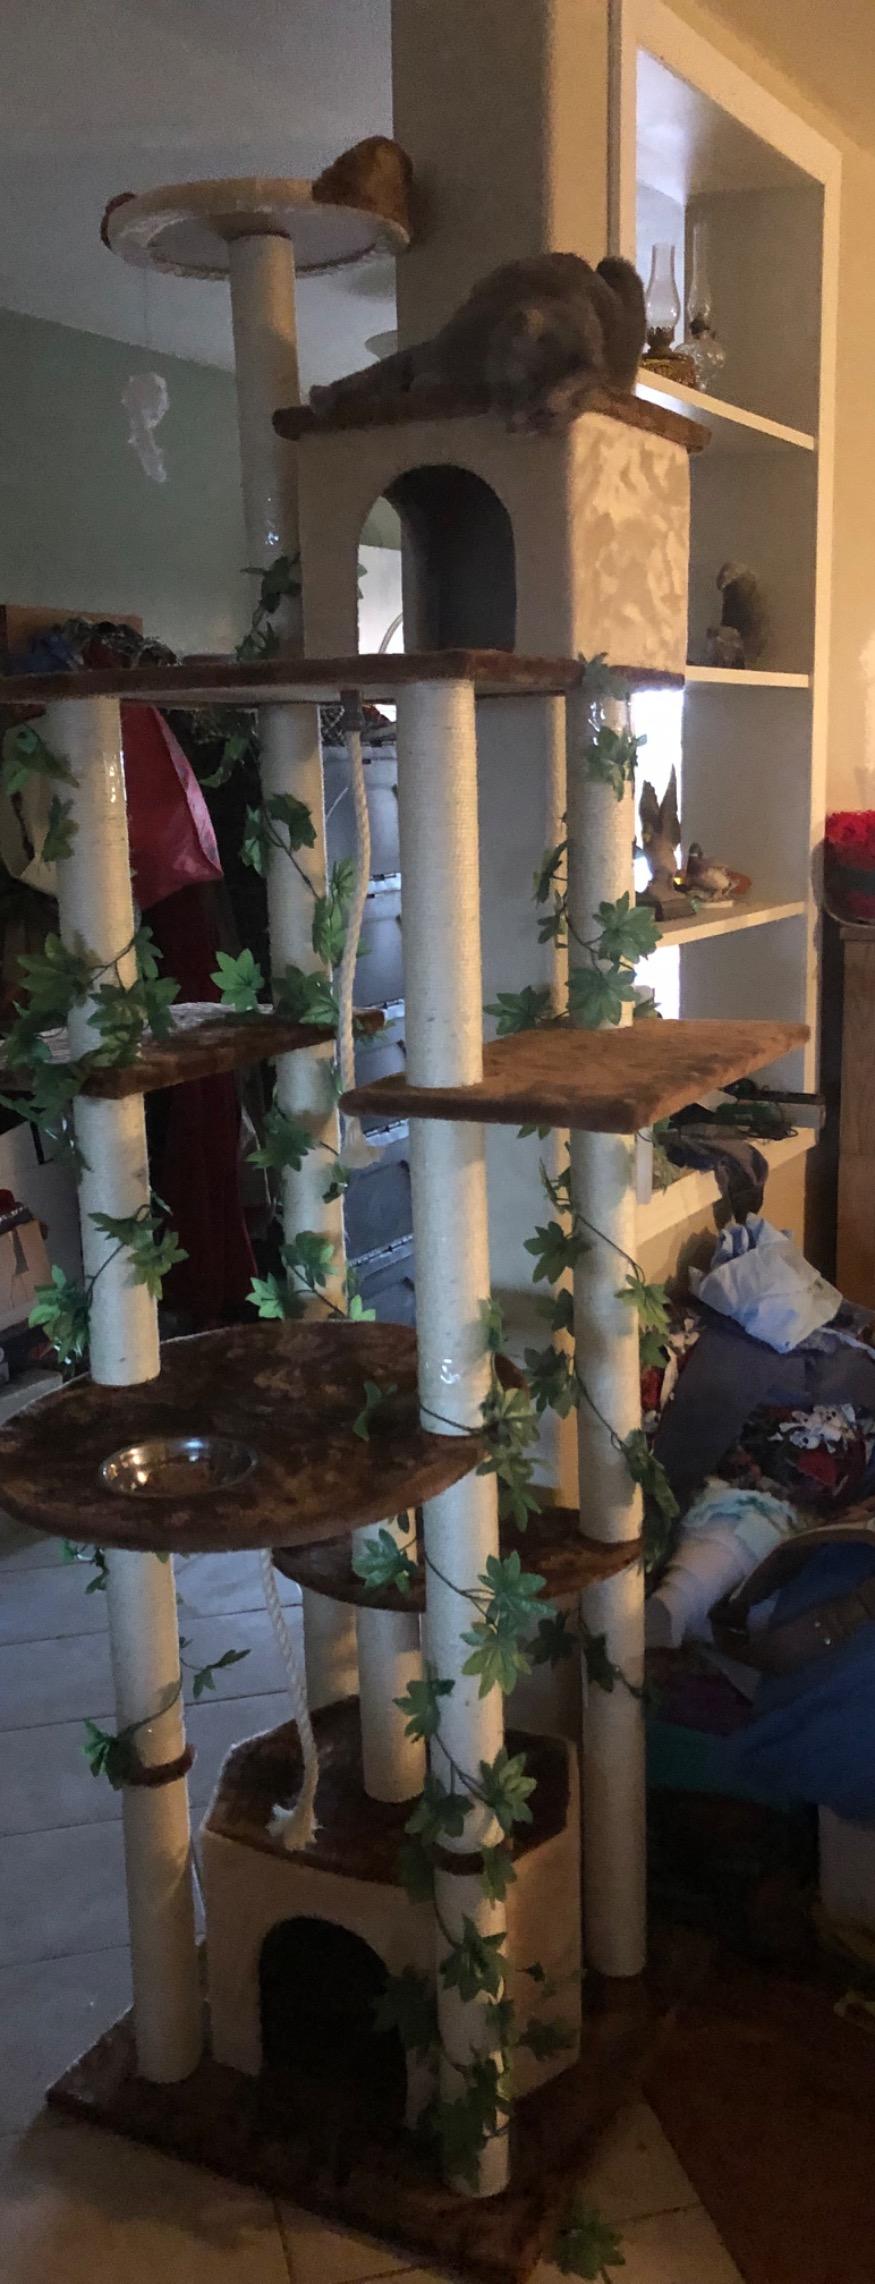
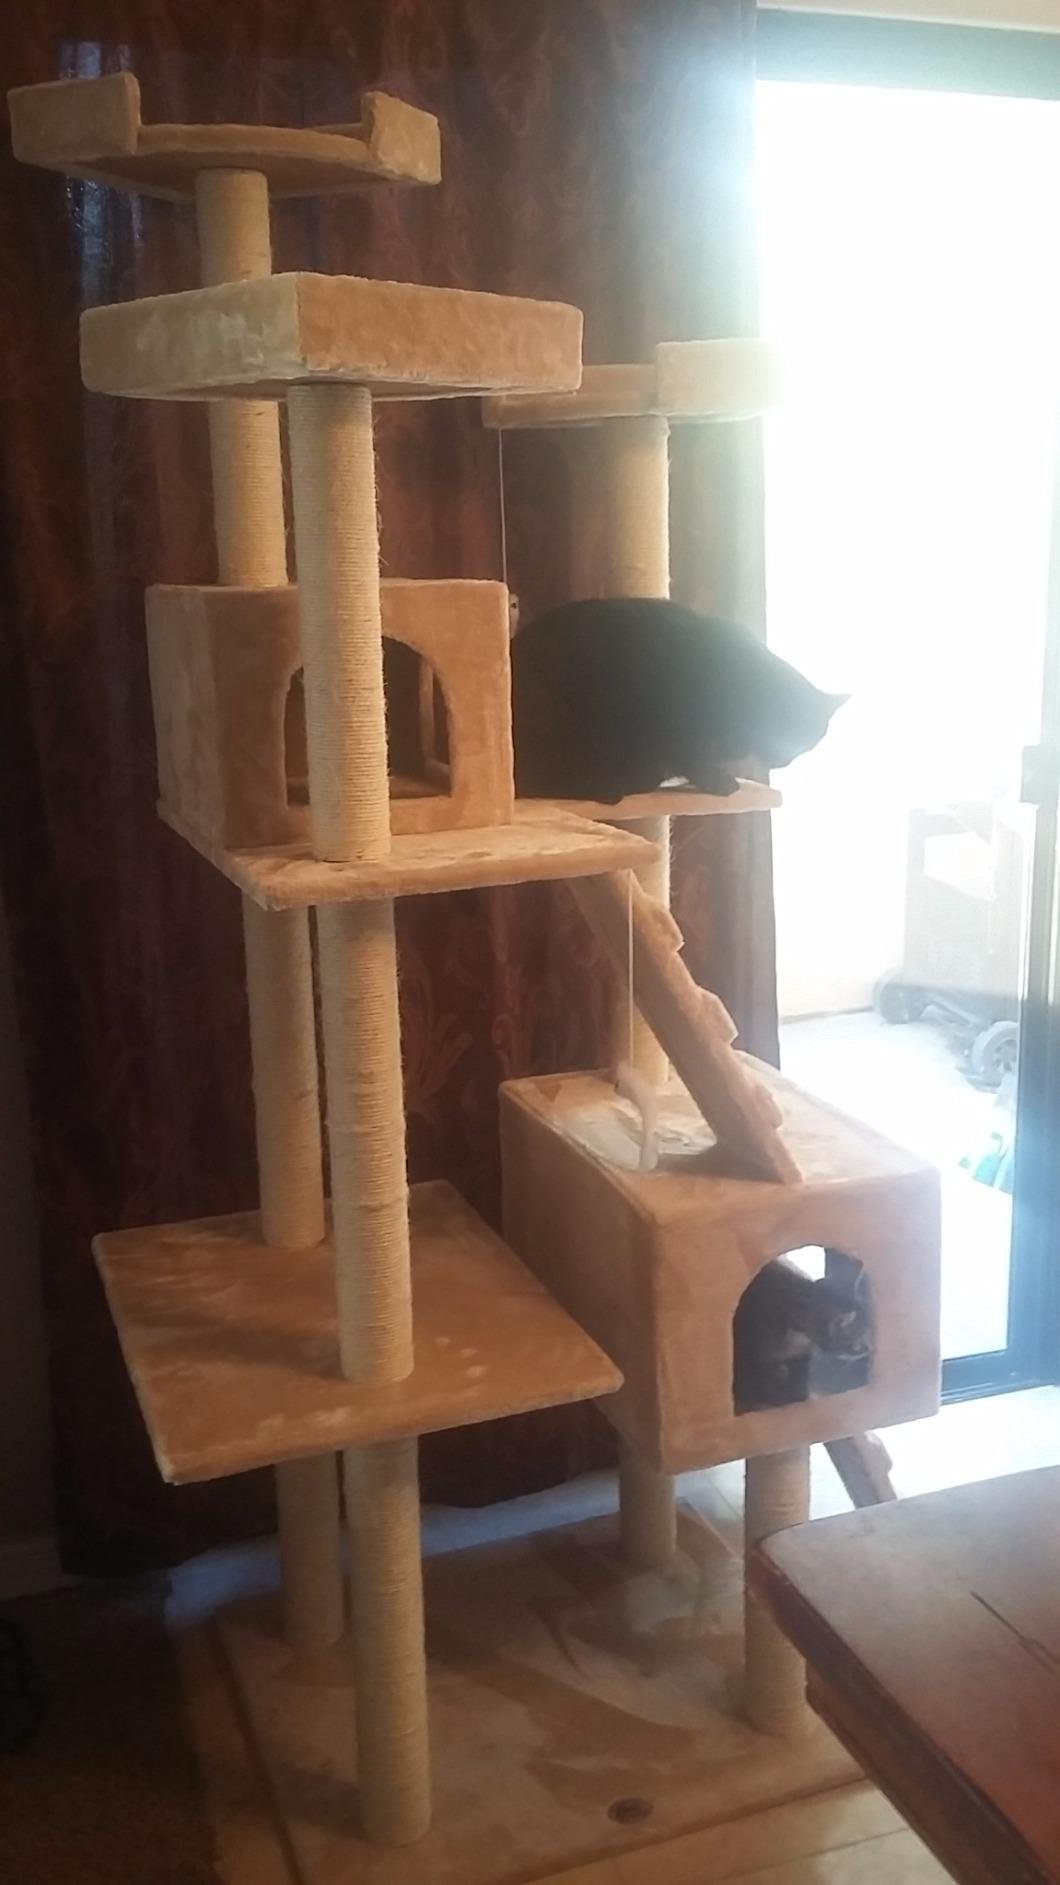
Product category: items_cat tree
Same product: no